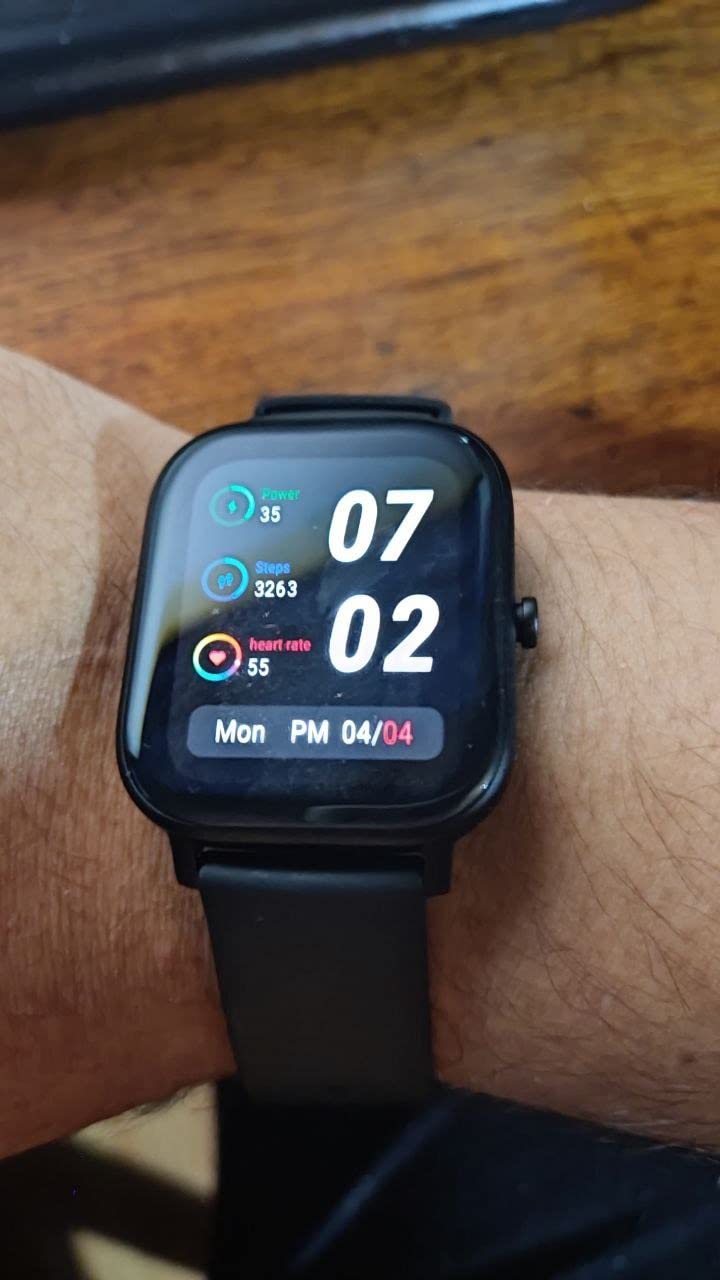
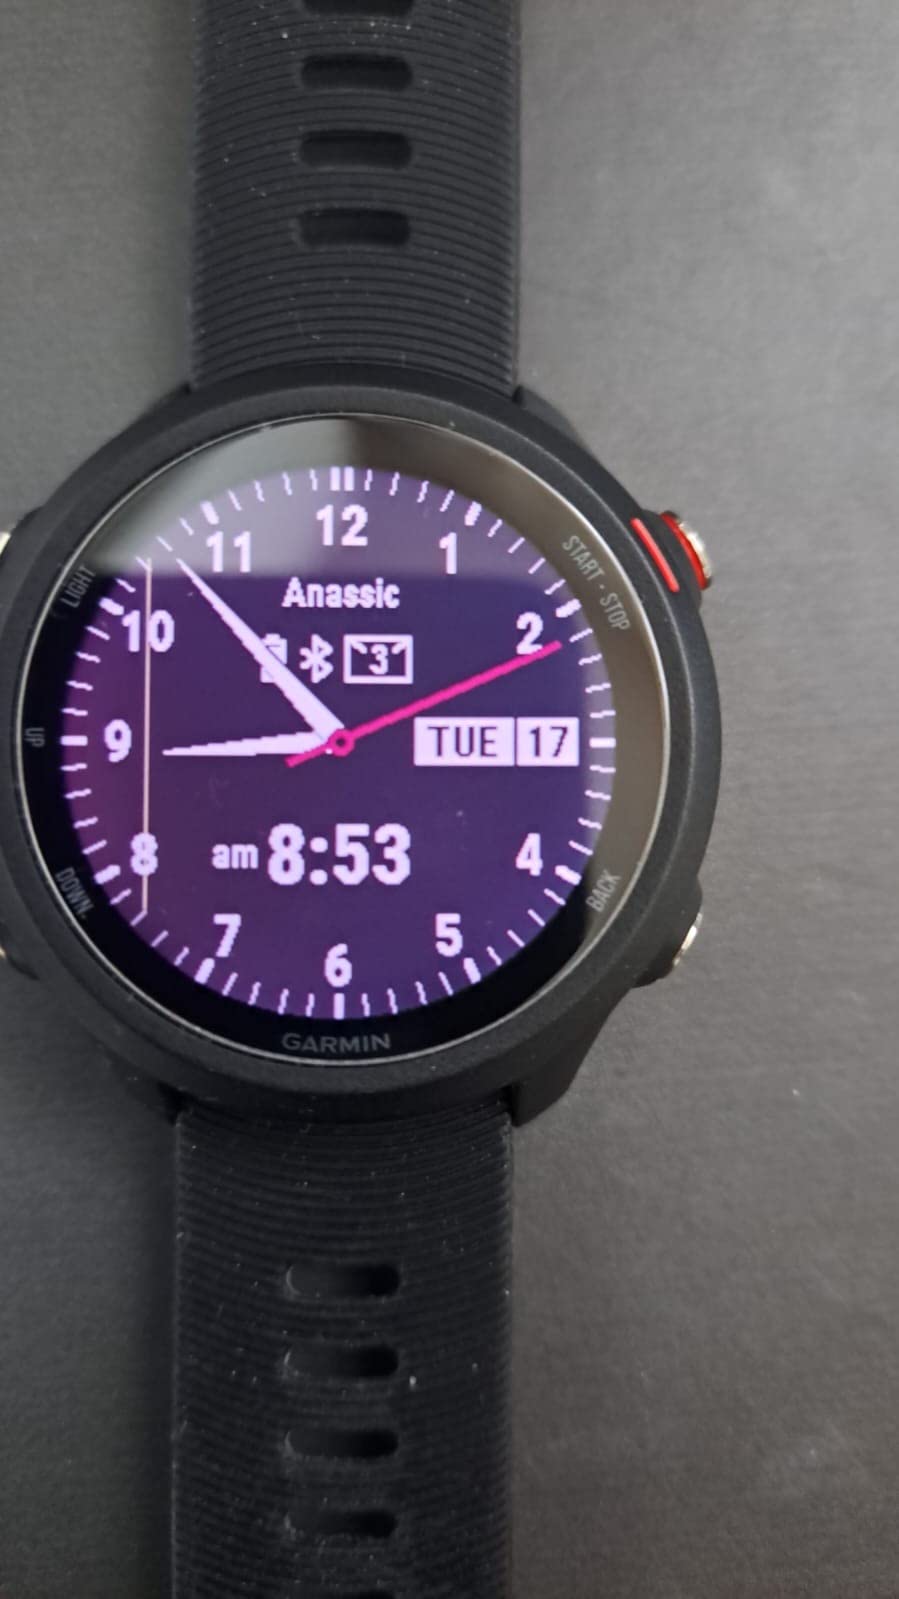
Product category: smartwatch
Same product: no